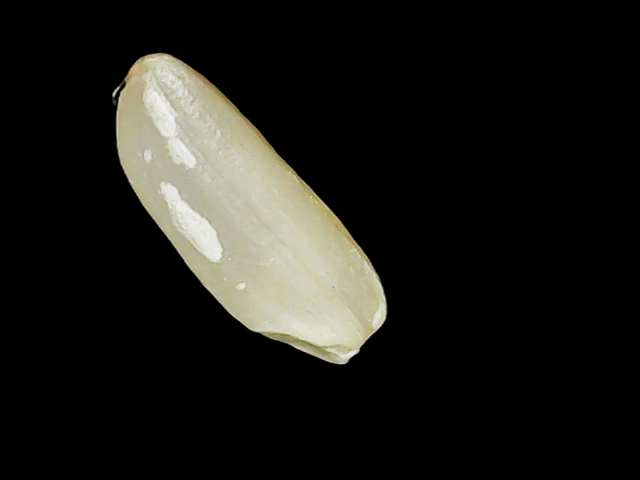
Rice variety: Binadhan12